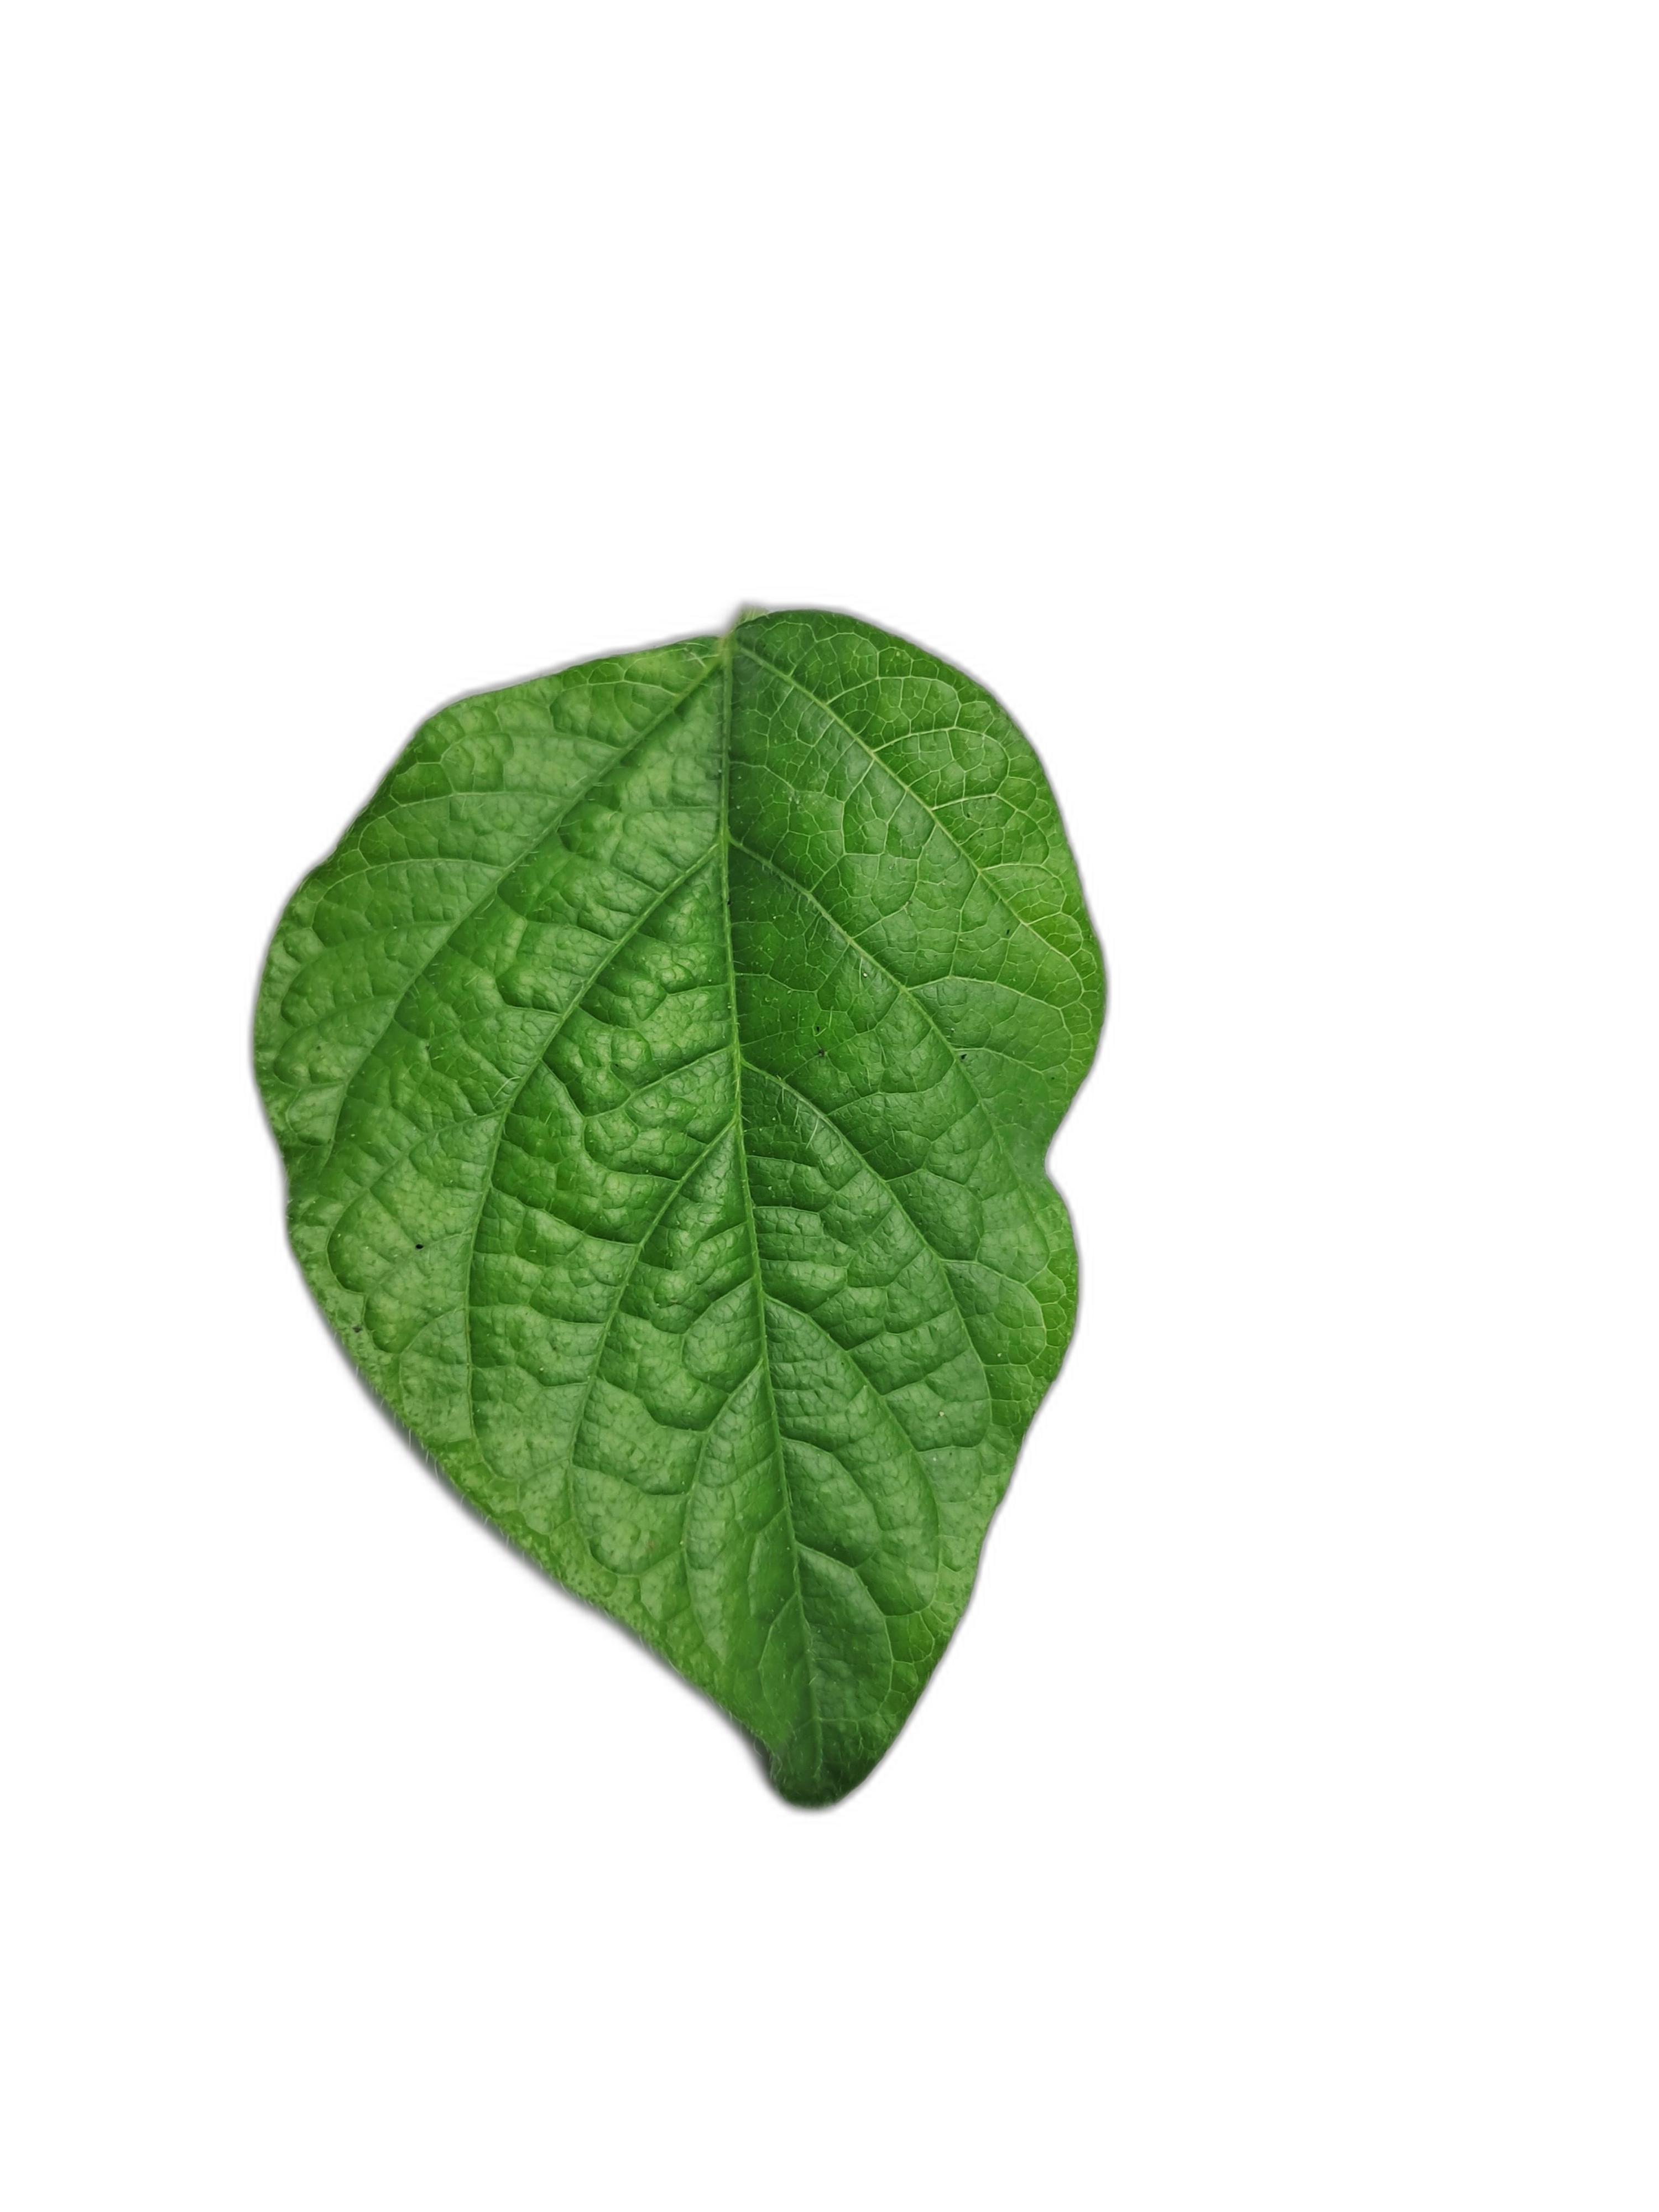
Label: Leaf Crinkle